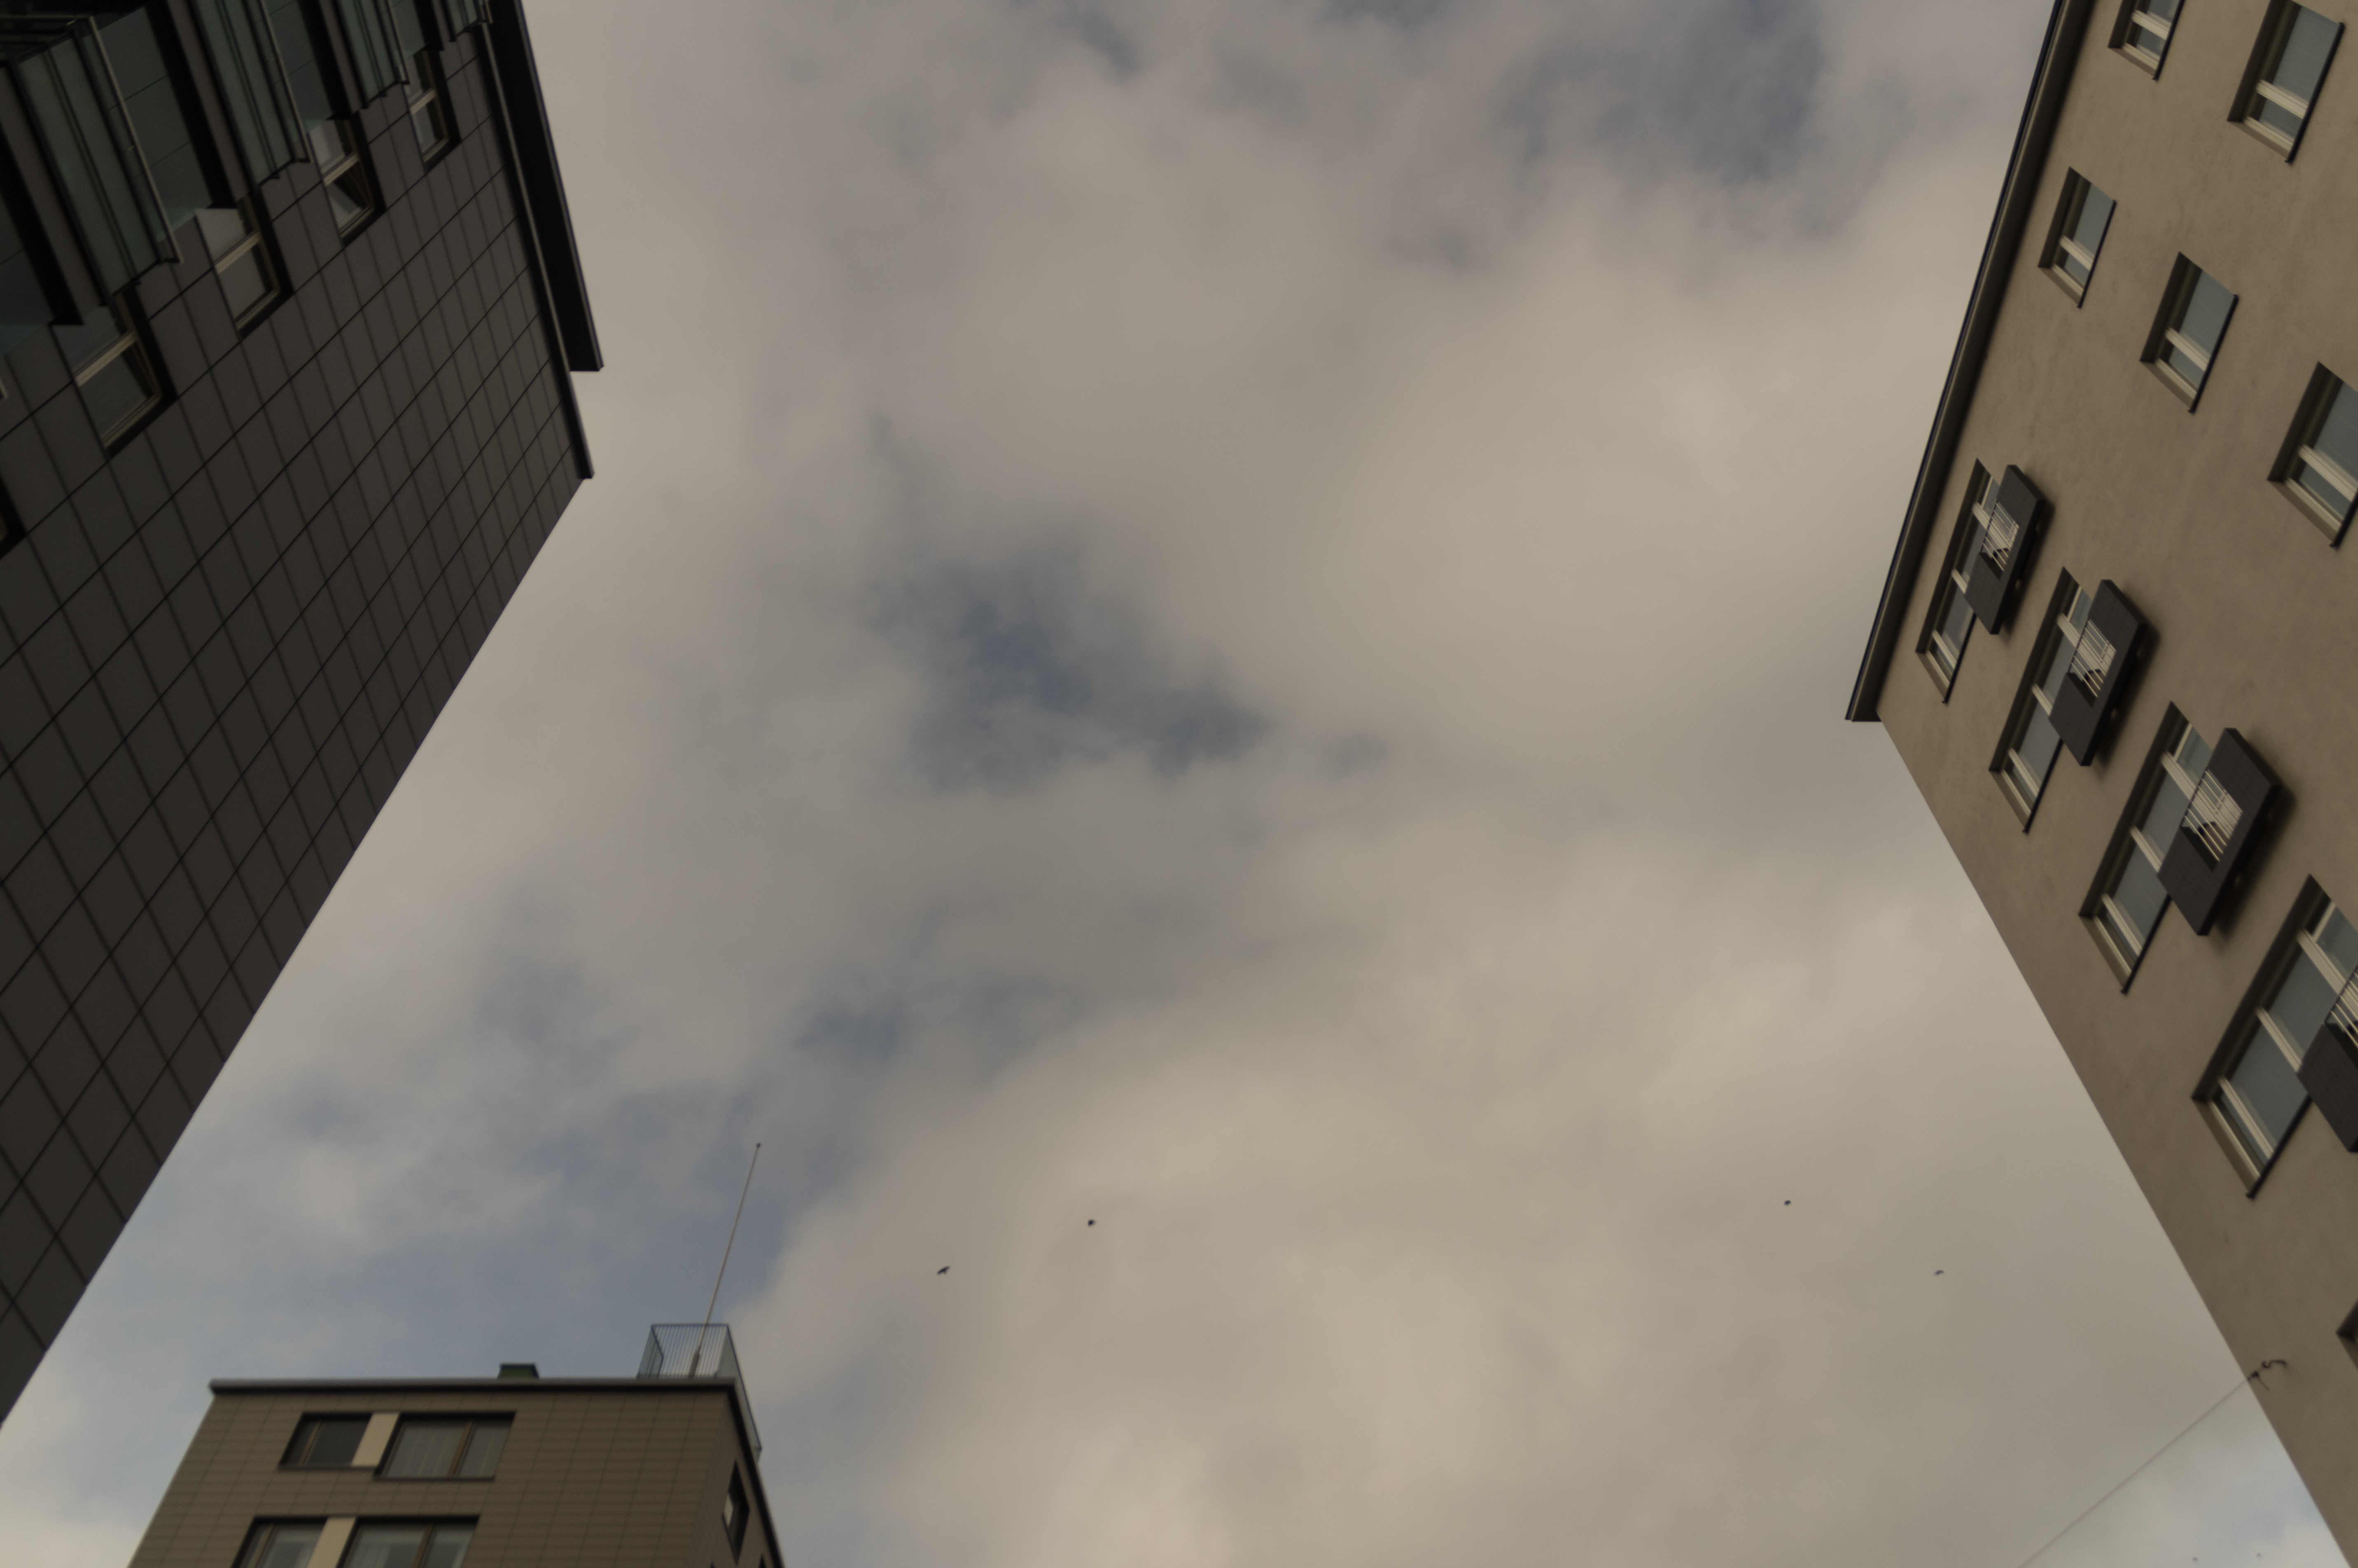
architecture, sky, skyscraper, finland, turku, bo, shape, atmosphere of earth